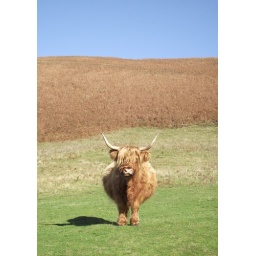
A Highland cattle moo cow standing up near Levisham in the North Yorkshire Moors National park.